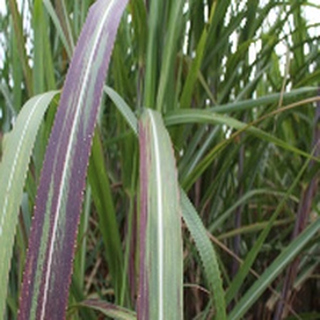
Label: sugarcane_bacterial_blight